Winterclash

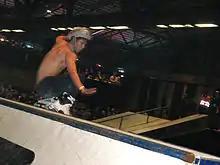
An inline skater at Winterclash in 2010

Winterclash is an aggressive inline skating competition held yearly at the Area 51 Skatepark in Eindhoven. The competition is opened to both amateurs and professionals and attracts riders from all over the world. It has been cited as the largest annual aggressive rollerblading contest in the world.